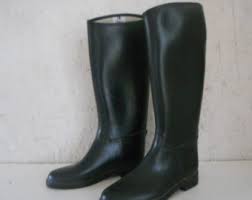
Waste category: shoes